46th Filmfare Awards

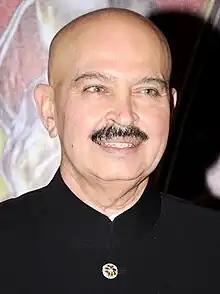
Rakesh Roshan — Best Director winner

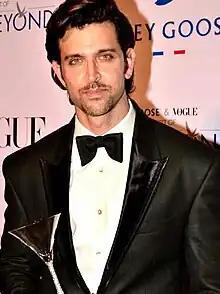
Hrithik Roshan — Best Actor winner

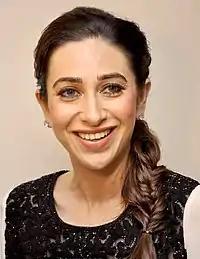
Karisma Kapoor — Best Actress winner

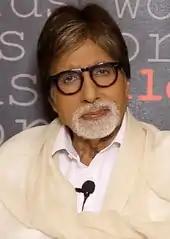
Amitabh Bachchan — Best Supporting Actor winner

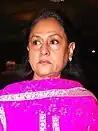
Jaya Bachchan — Best Supporting Actress winner

The winners and nominees have been listed below. Winners are listed first, highlighted in boldface, and indicated with a double dagger.